Peter McAra Jr.

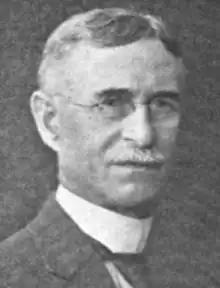

Peter McAra Jr. (November 7, 1862 – February 12, 1950) was a businessman and political figure in Saskatchewan, Canada. He was mayor of Regina in 1906 and from 1911 to 1912.